HaMerotz LaMillion 3

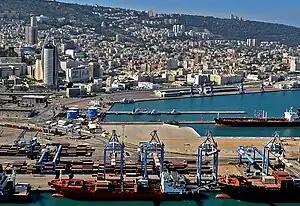
Teams began the third season of "HaMerotz LaMillion" at the Port of Haifa.

The bulk of filming for this season took place in January 2013. On 24 January 2013, the show was in Rio de Janeiro, Brazil. By 31 January 2013, teams had traveled to Las Vegas in the United States. The racecourse for this season included four continents and seven countries. At the start of the competition, two legs were run in Israel with the possibility of one team being eliminated in each leg. This season also incorporated two new twists with the Salvage Pass and the Double U-Turn. The Salvage Pass, which was previously seen in "The Amazing Race Australia 2" and "The Amazing Race Philippines 1", was awarded to the team that came in first on the second leg and gave that team the opportunity to save the team that came in last or receive a time advantage at the beginning of the third leg.